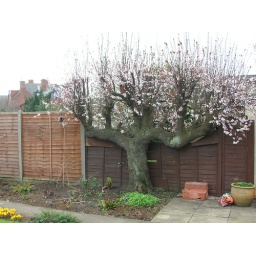
Cherry plum tree in flower on the first day of March 2008